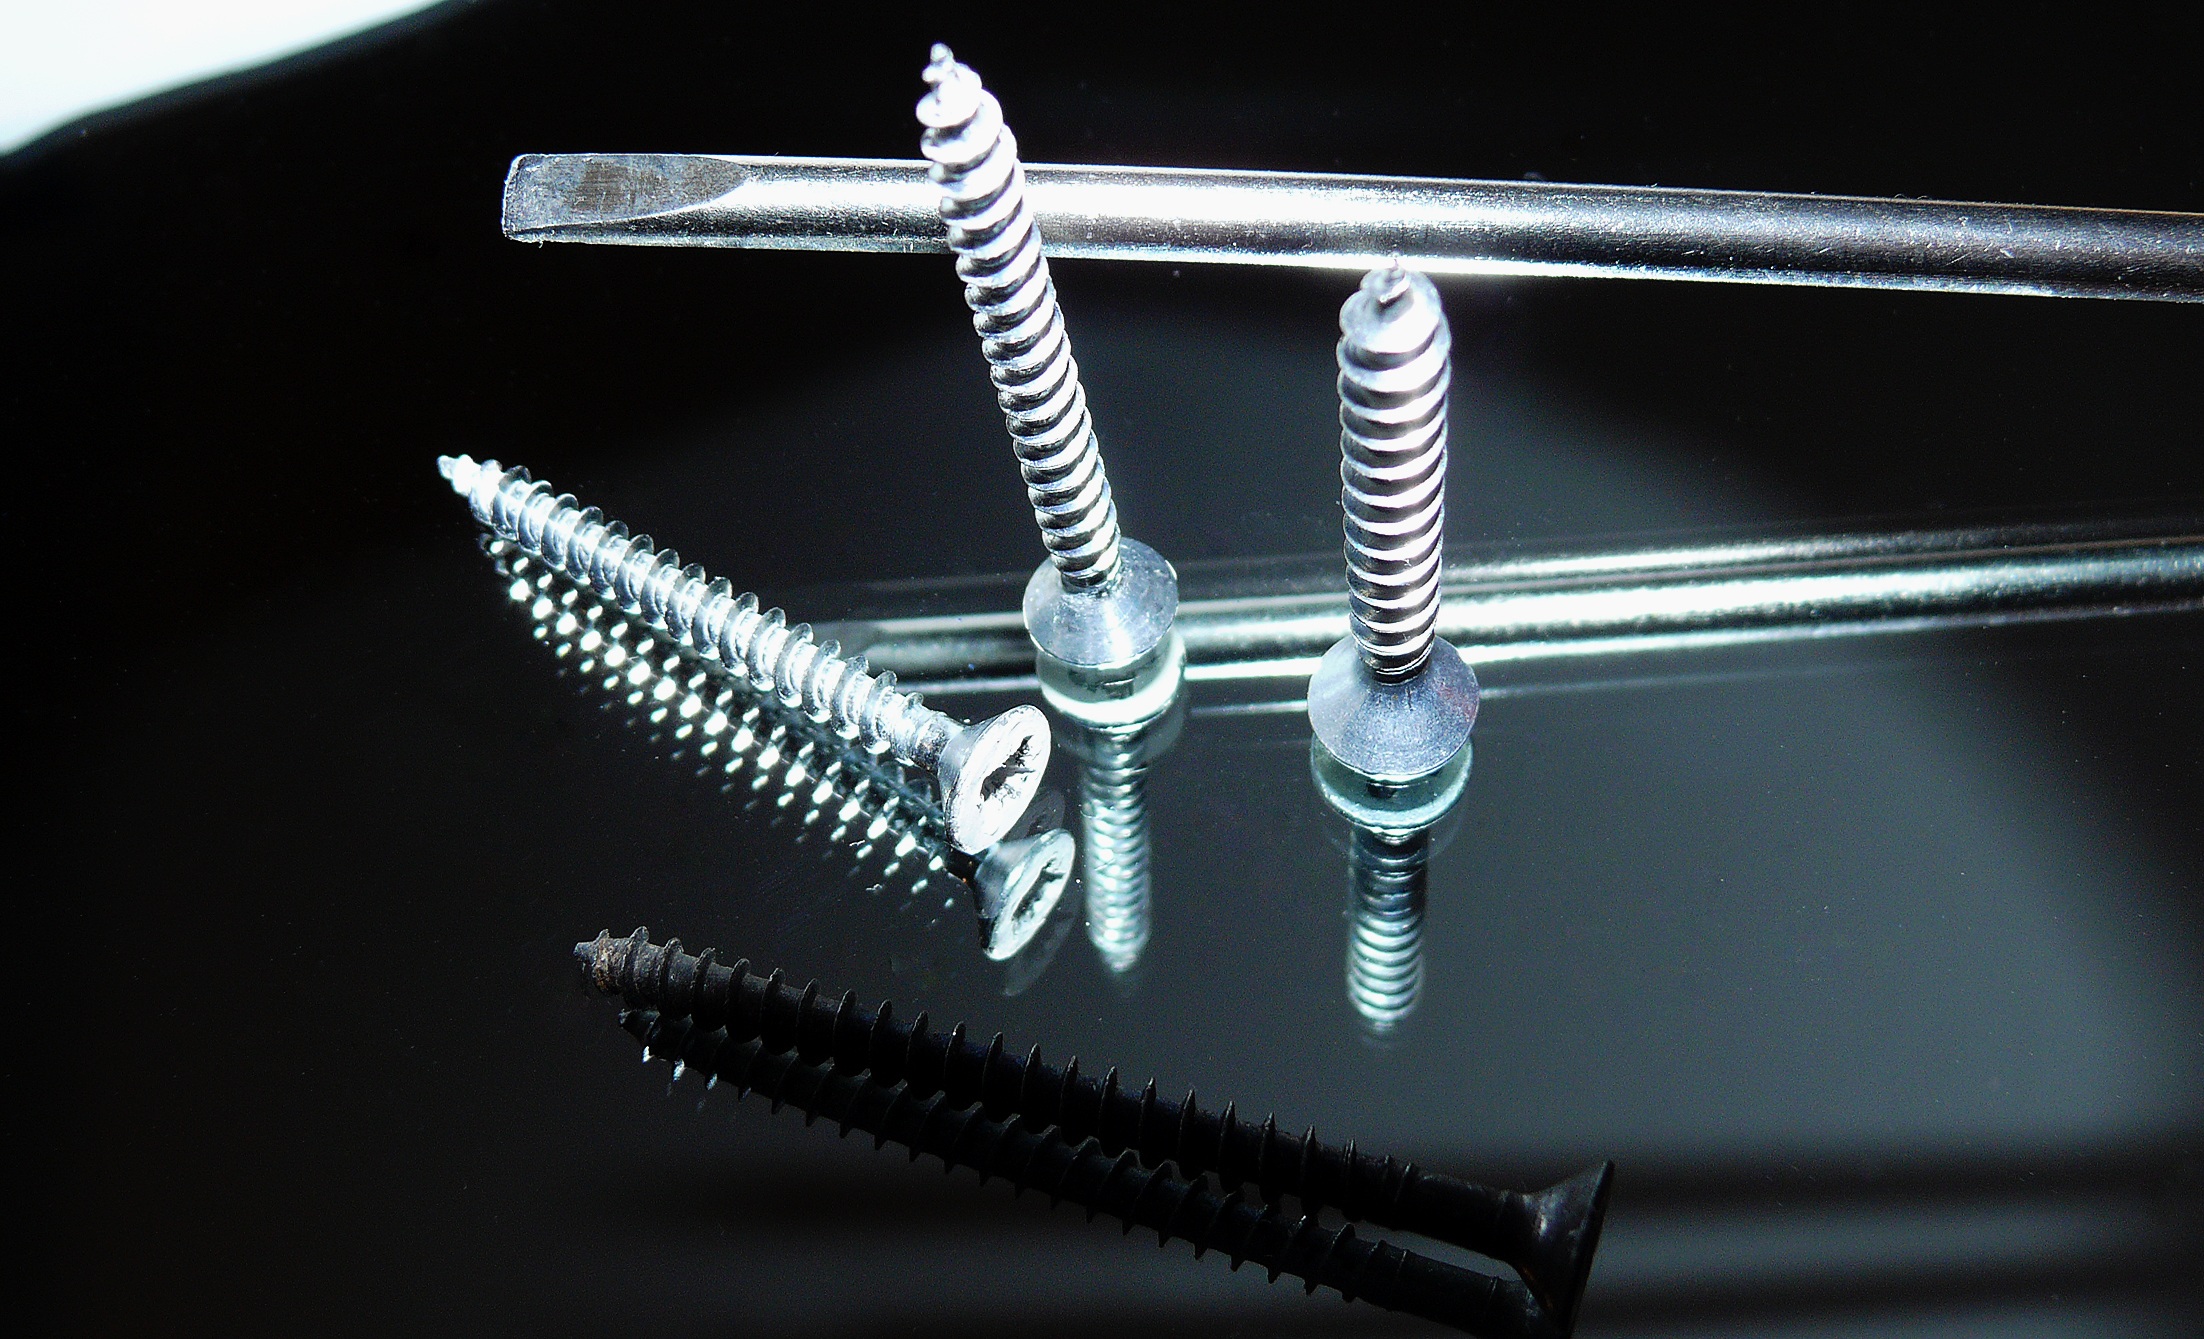
tool, repair, craft, screw, jewellery, phillips, screwdriver, screwdrivers, dowel, screw together, fashion accessory